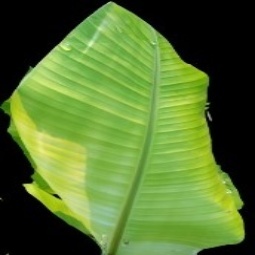
Label: Magnesium